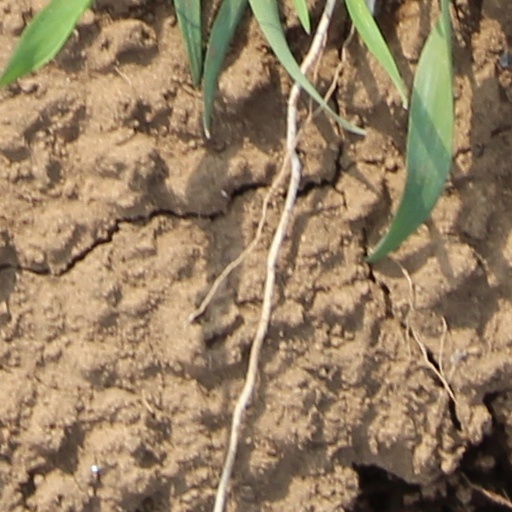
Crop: wheat